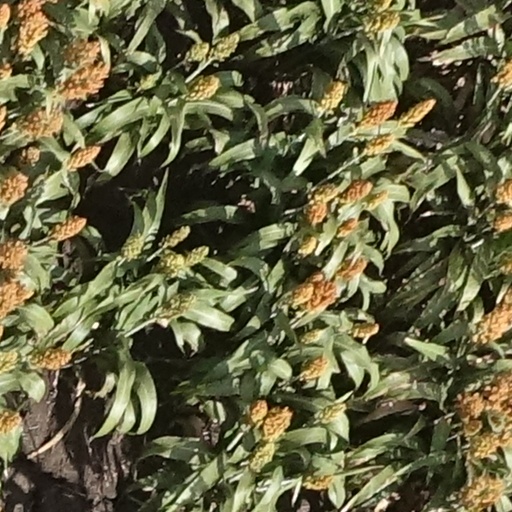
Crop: sorghum